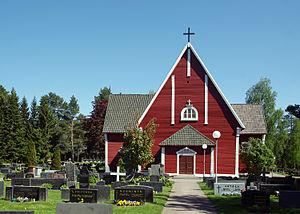
Cet article recense les églises évangéliques-luthériennes de Finlande.